George Cathcart

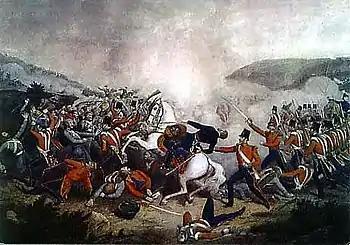
General Cathcart death at Inkerman

When Napoleon returned in 1815, Cathcart served as "aide-de-camp" to the Duke of Wellington and was present at the battles of Quatre Bras and Waterloo. After the war he was commissioned in the 7th Hussars, promoted to lieutenant-colonel in 1826. He then joined the 57th Regiment in 1828, the 8th Hussars in 1830 and the 1st Dragoon Guards in 1838. Cathcart was promoted to colonel in 1841, and on 11 November 1851 was promoted to major-general.